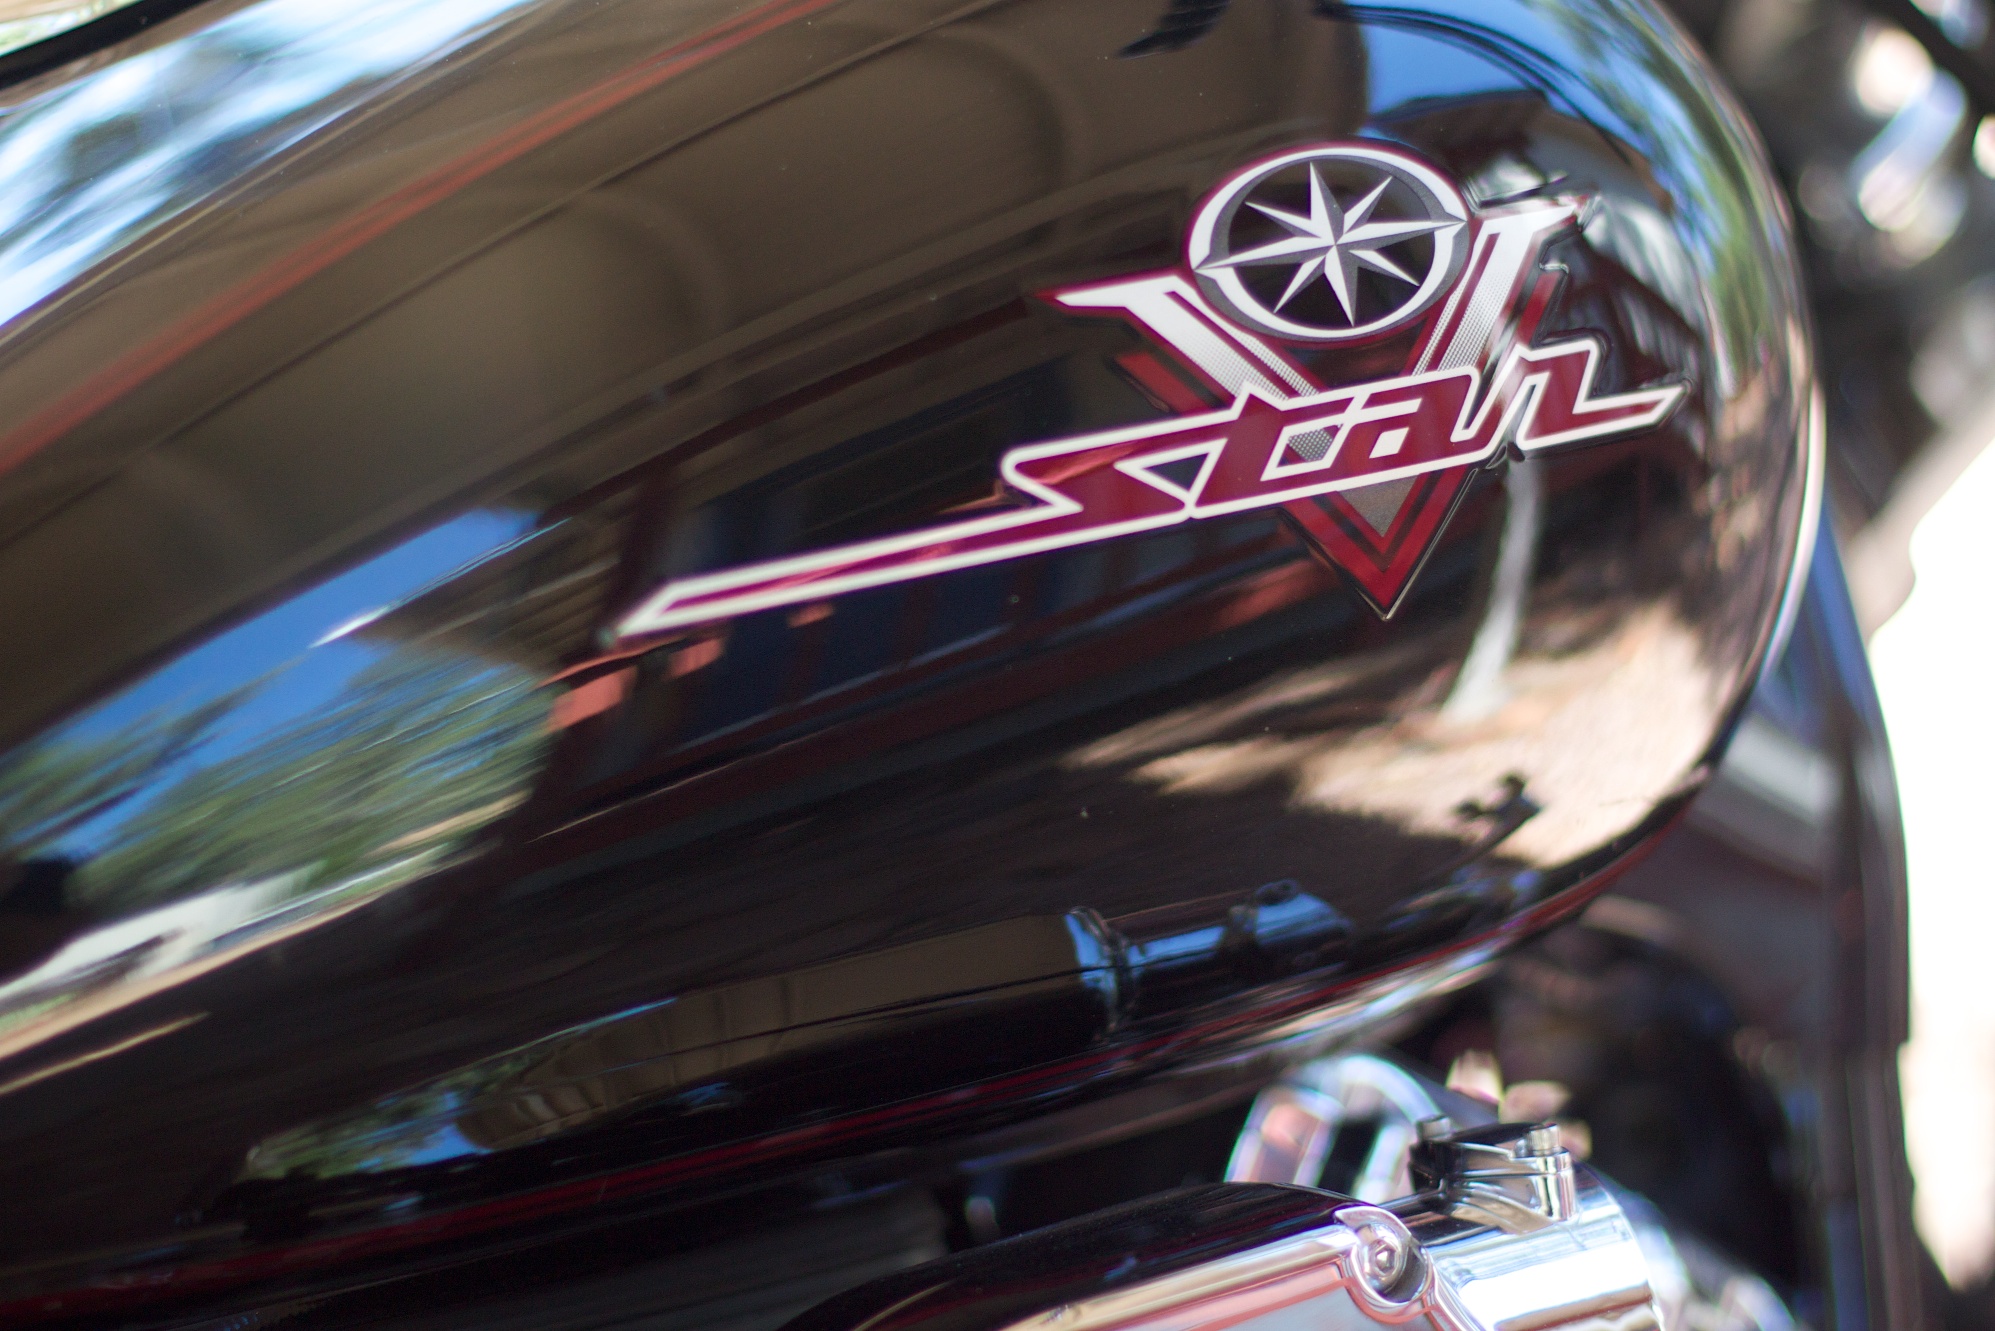
car, wheel, window, glass, vehicle, motorcycle, bumper, rim, land vehicle, automobile make, automotive exterior, automotive design